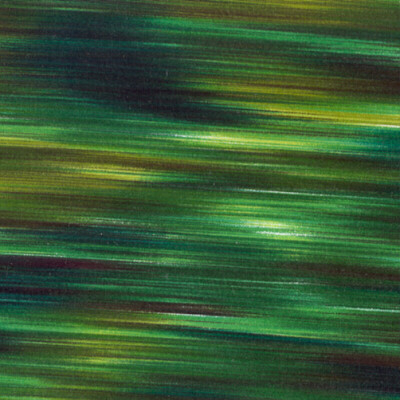
Texture: smeared